Xihu, Miaoli

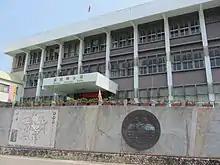
Xihu Township Office

Xihu Township is a rural township in Miaoli County, Taiwan.